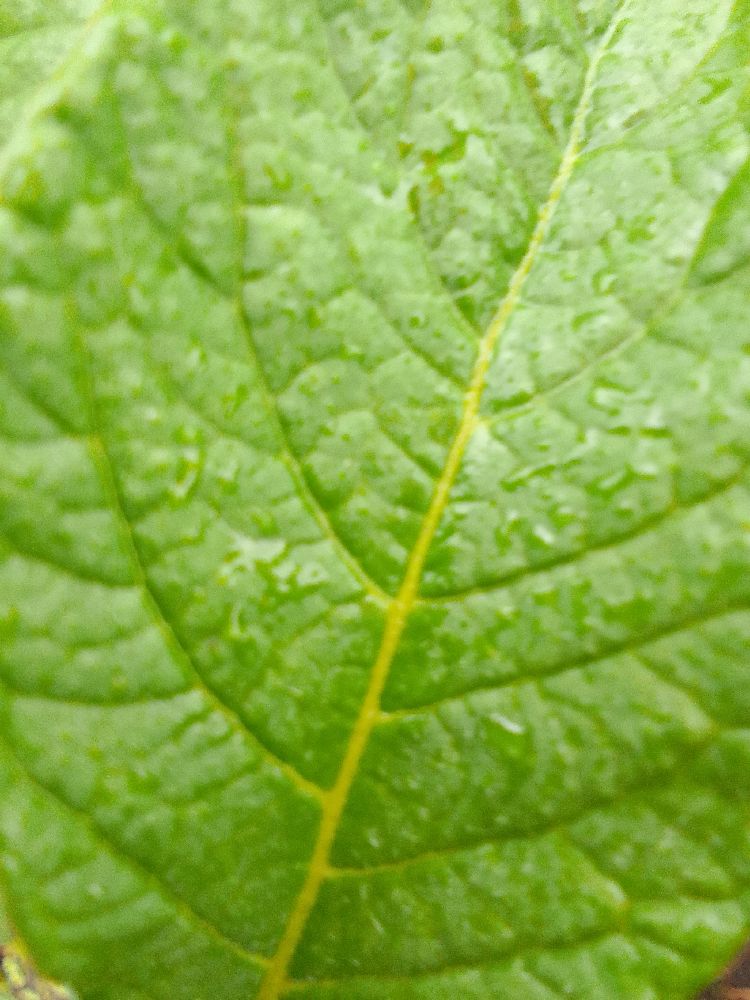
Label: Healthy